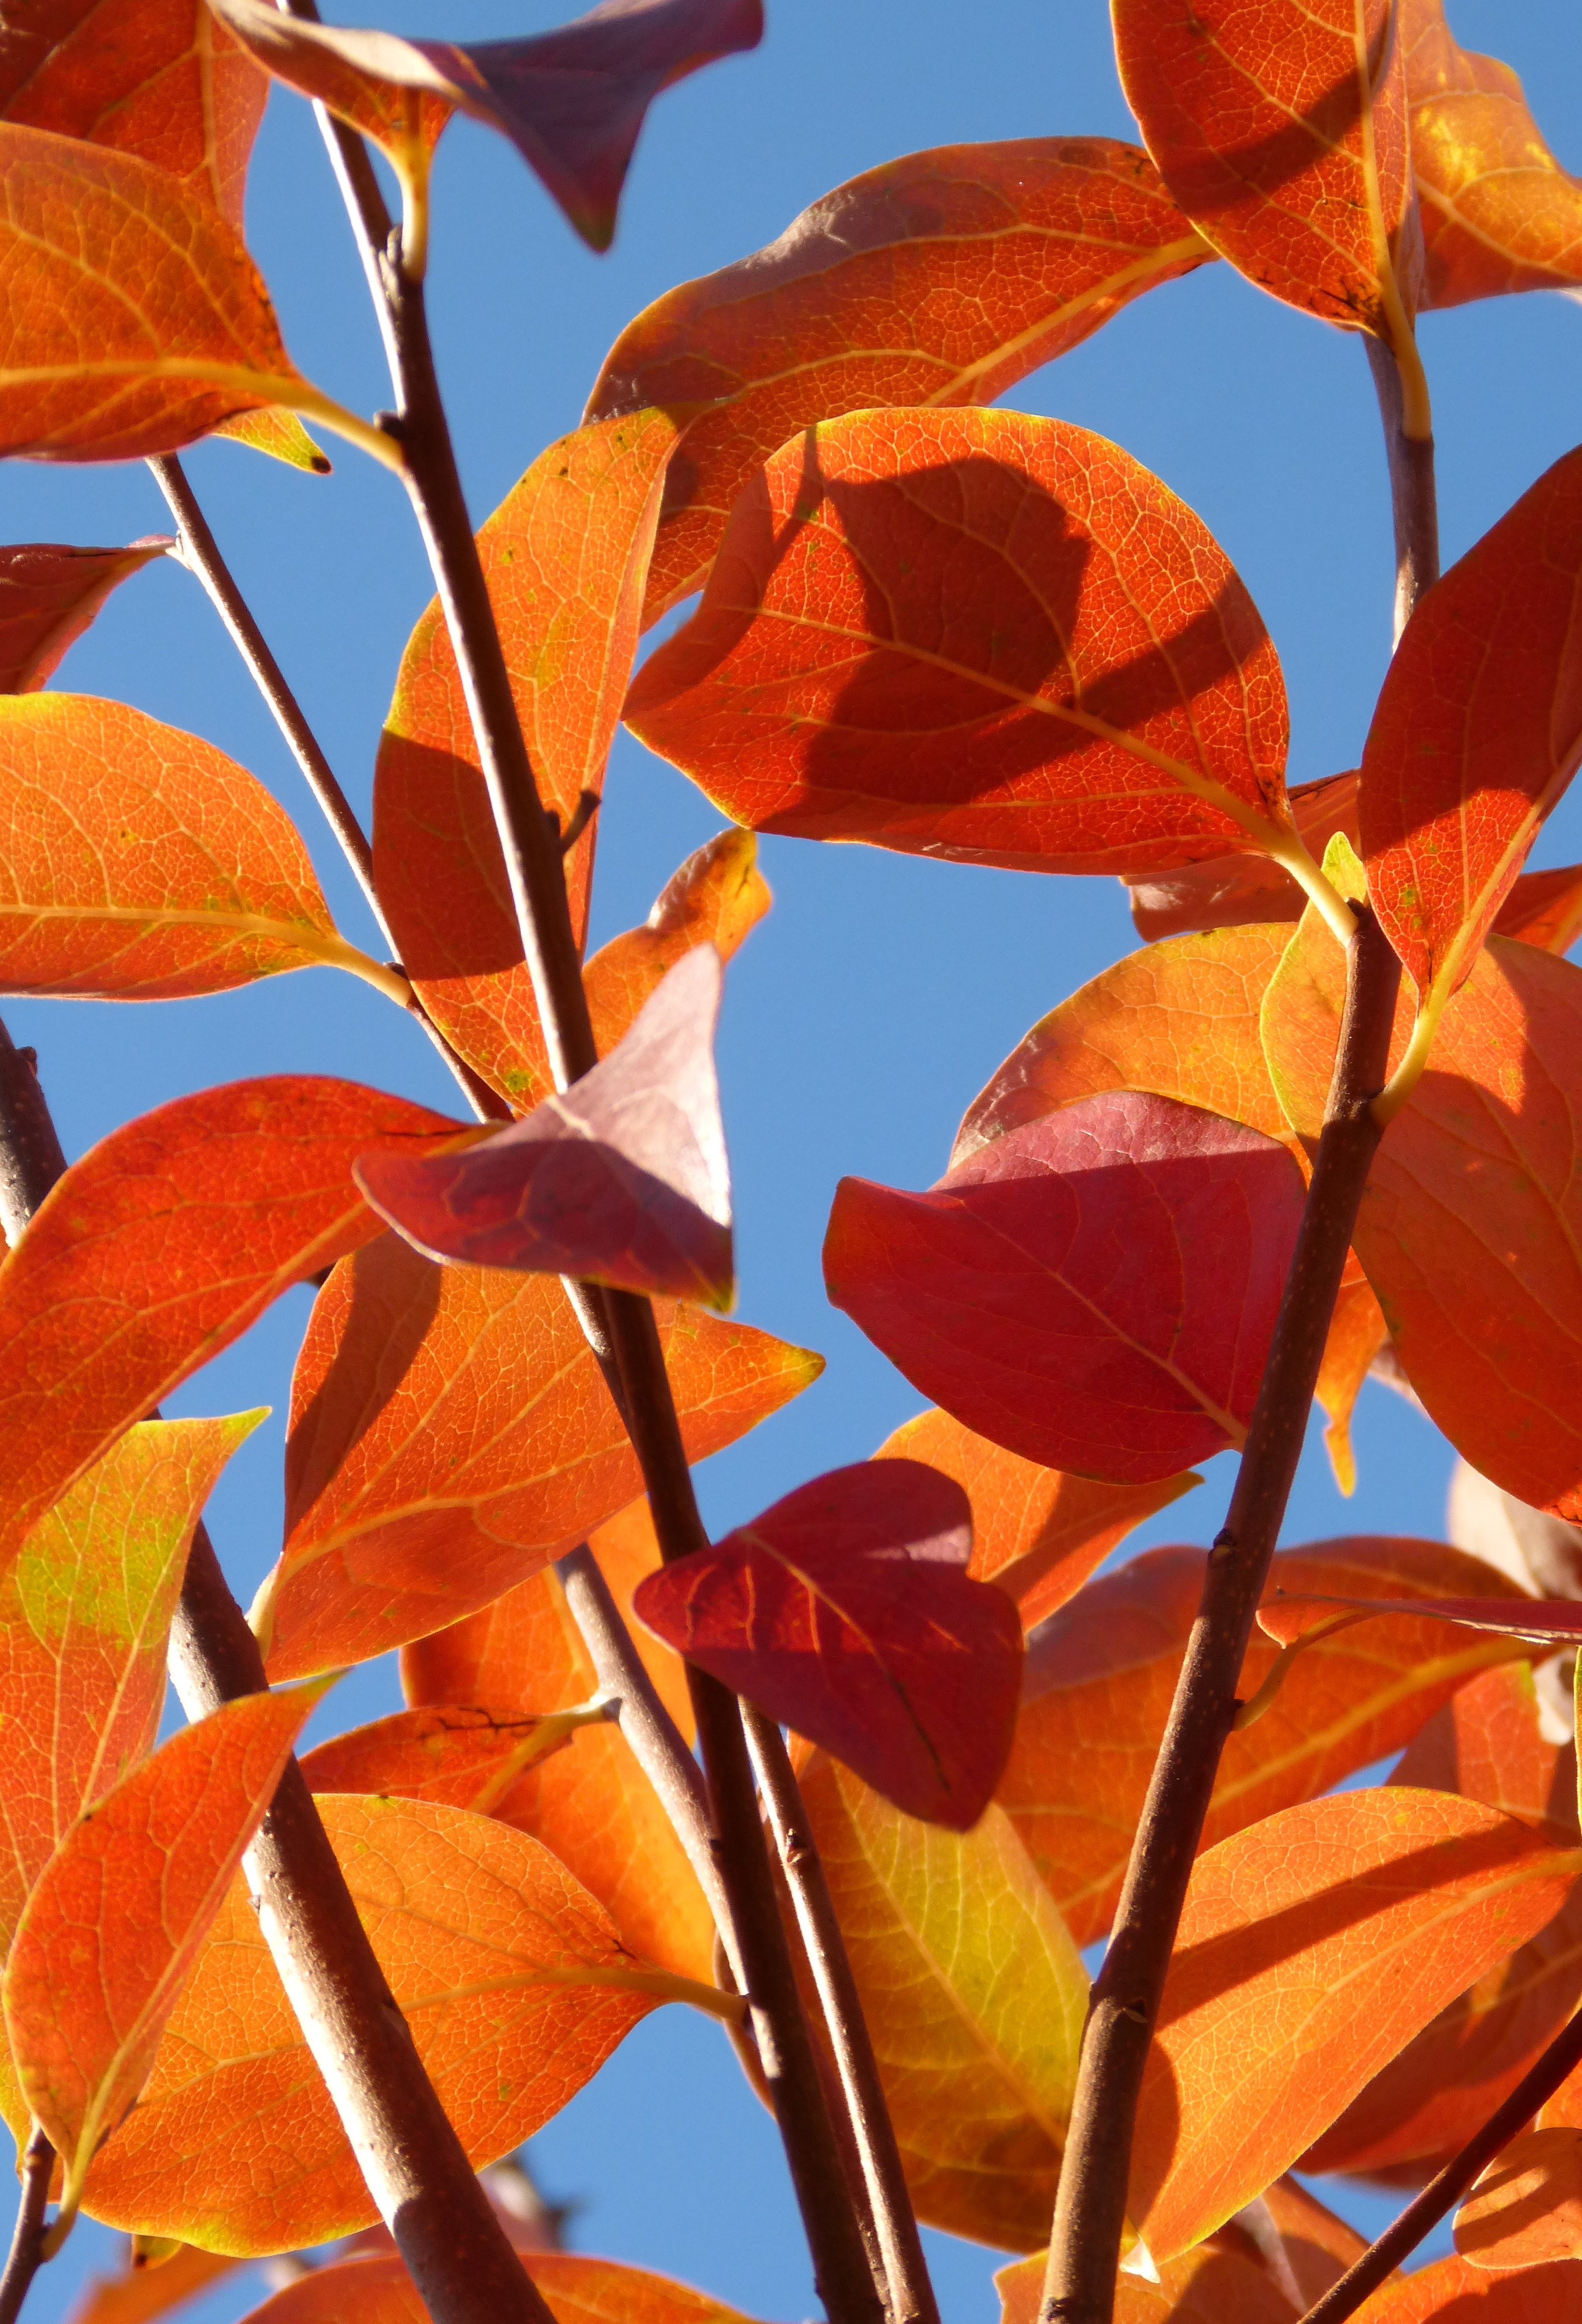
tree, branch, plant, sunlight, leaf, flower, petal, orange, red, color, autumn, botany, yellow, flora, season, maple tree, maple leaf, khaki, red leaves, falling leaves, flowering plant, rosewood, plant stem, woody plant, land plant